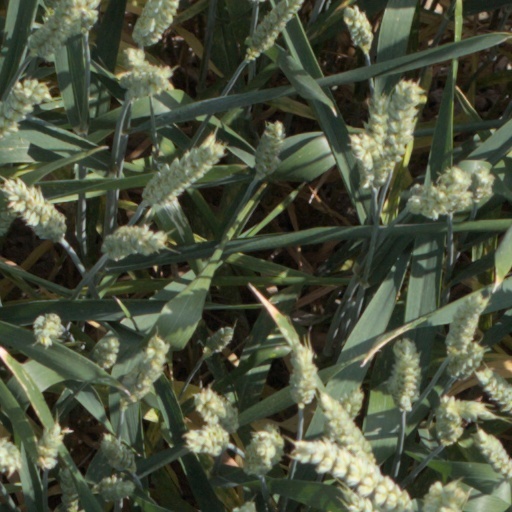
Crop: wheat